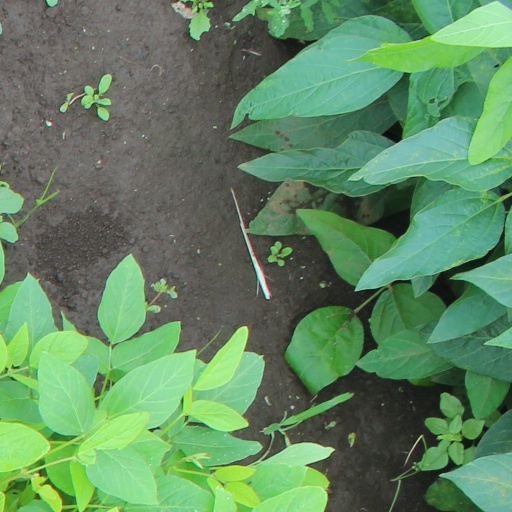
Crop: soybean